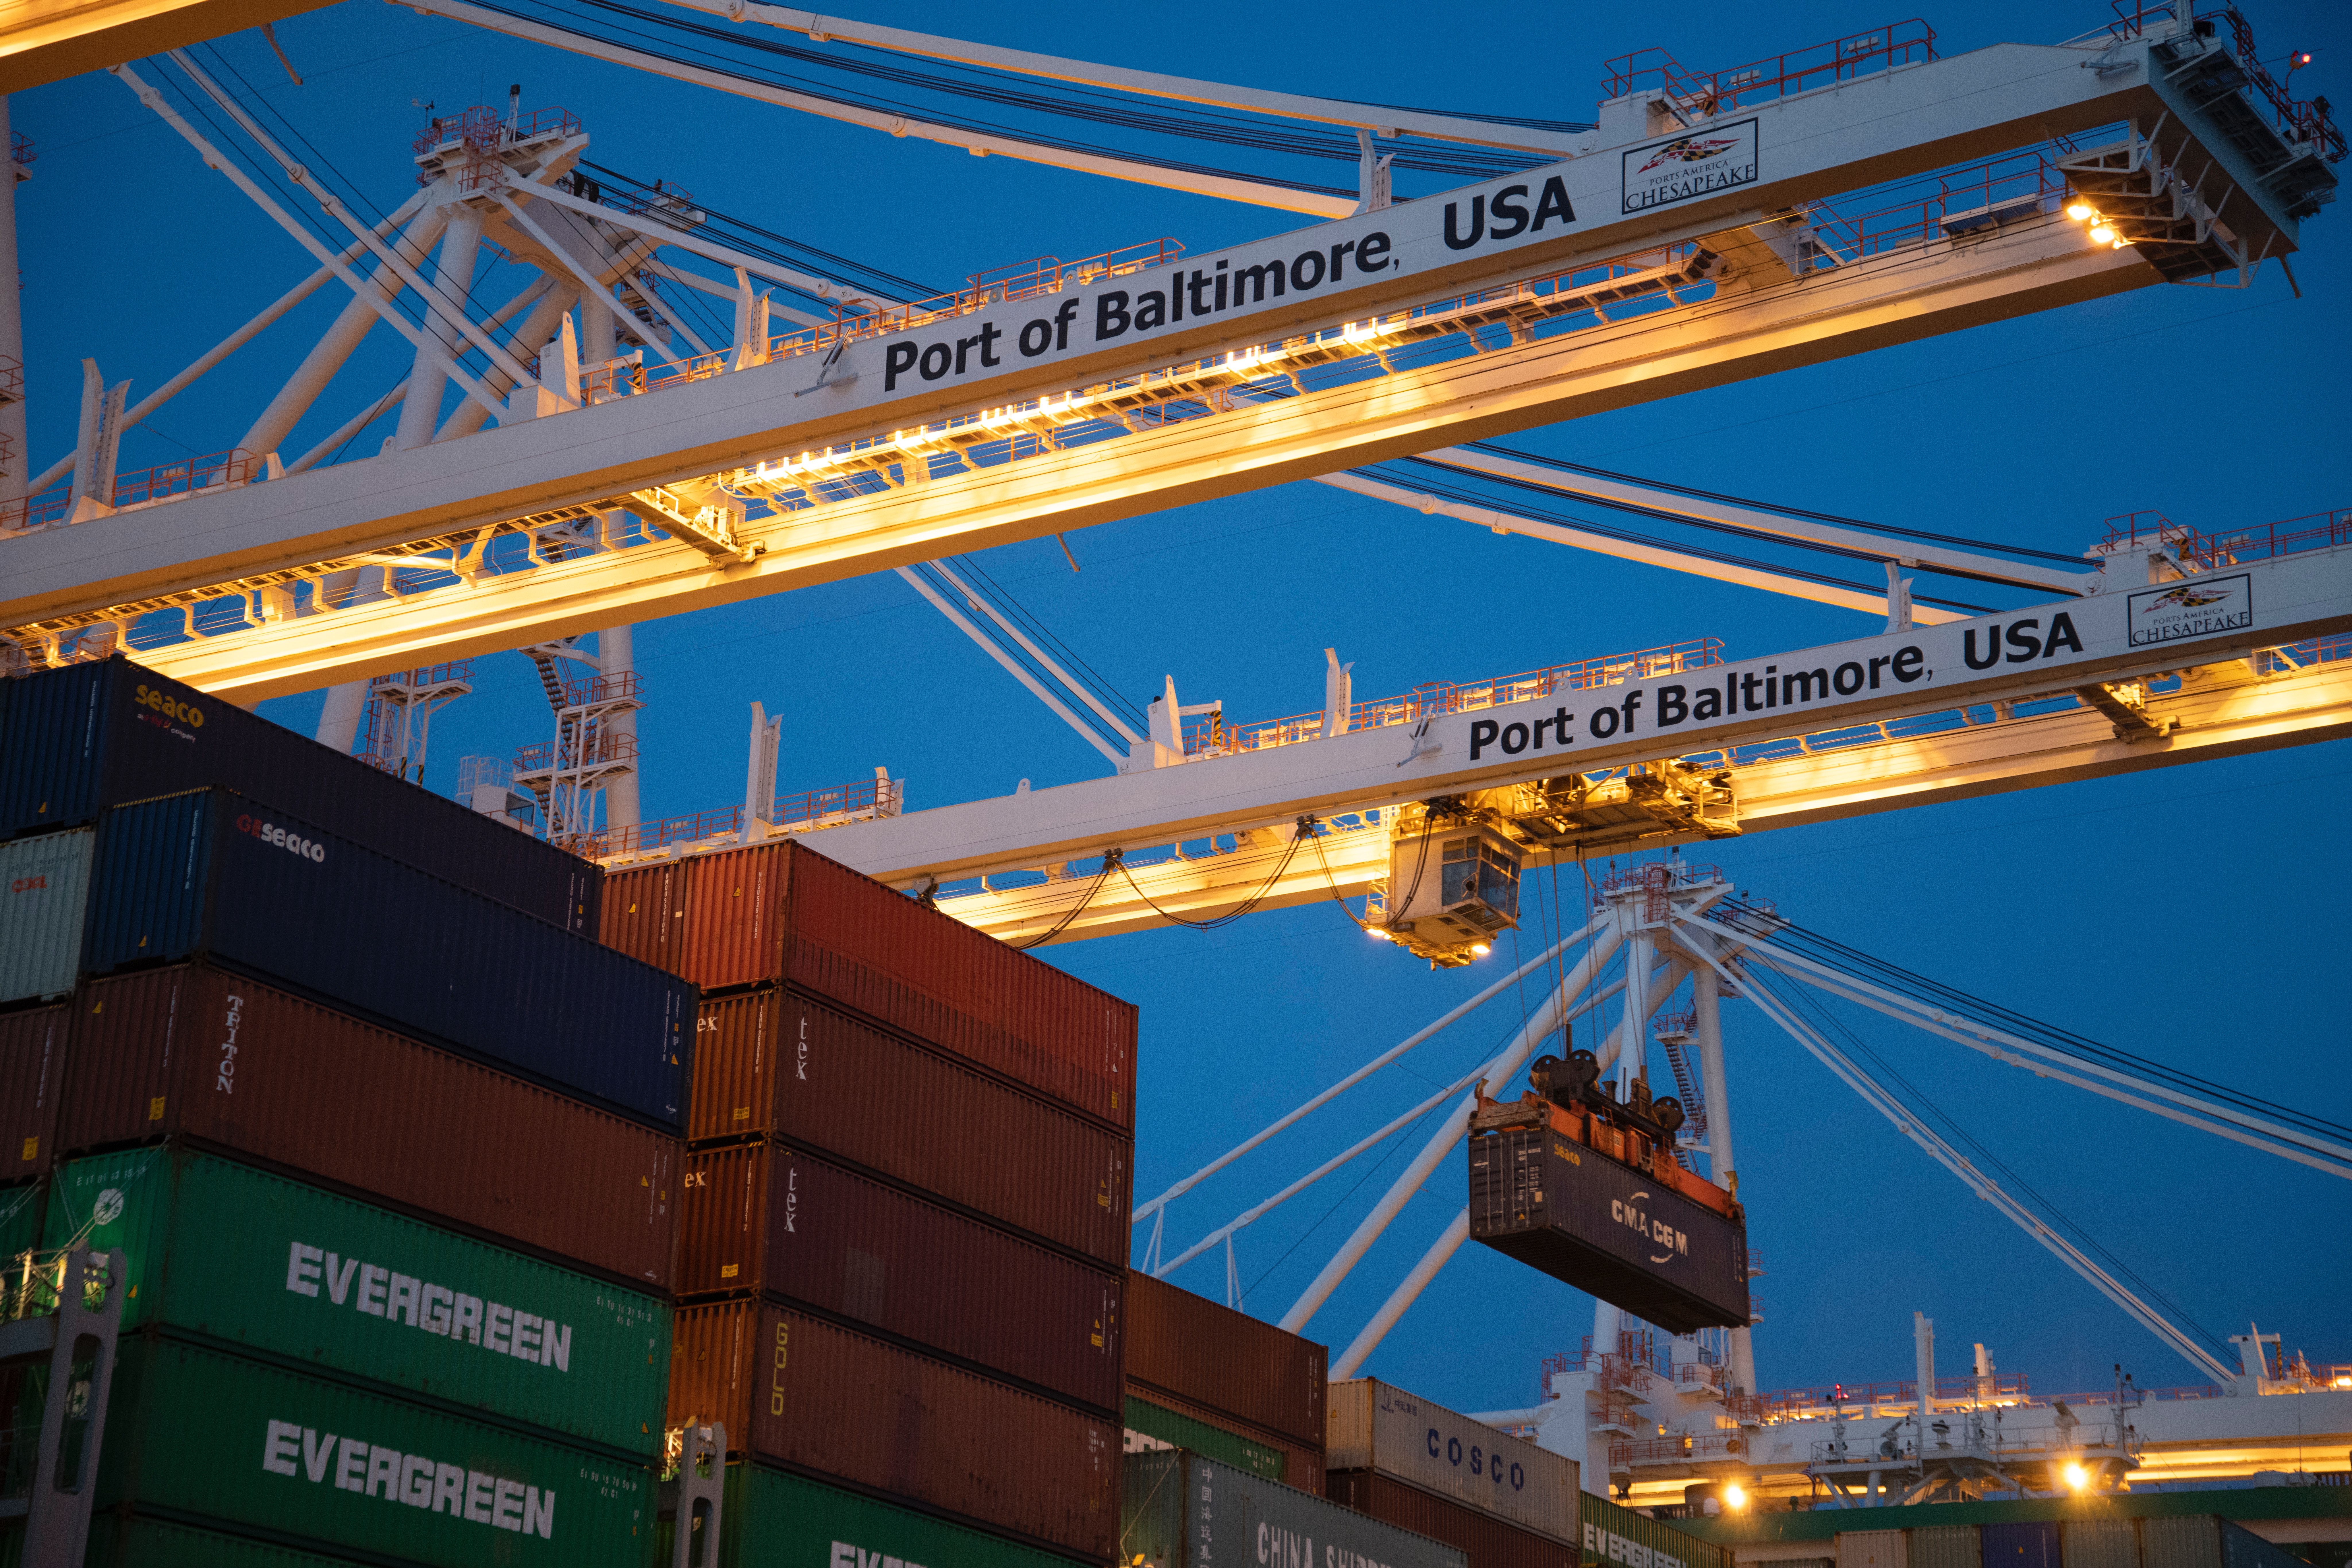
metropolitan area, sky, urban area, freight transport, metropolis, city, crane, container ship, fixed link, industry, evening, girder bridge, port, construction